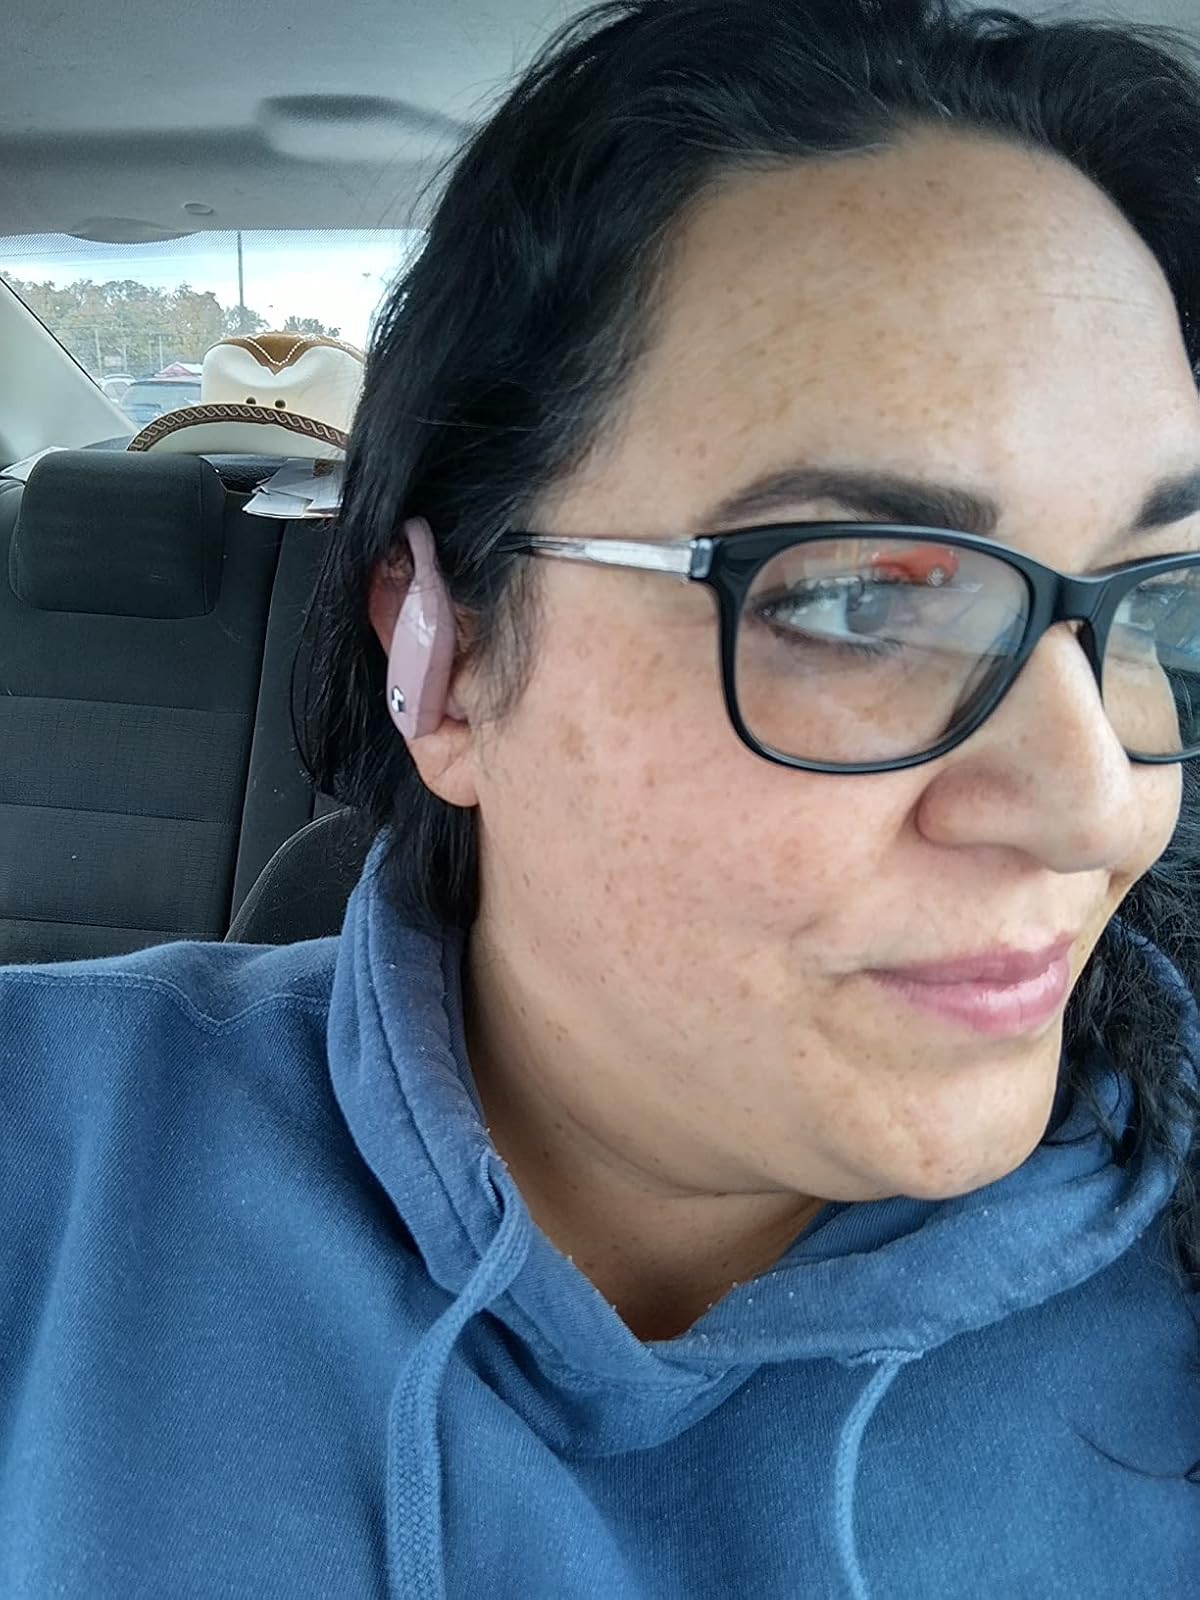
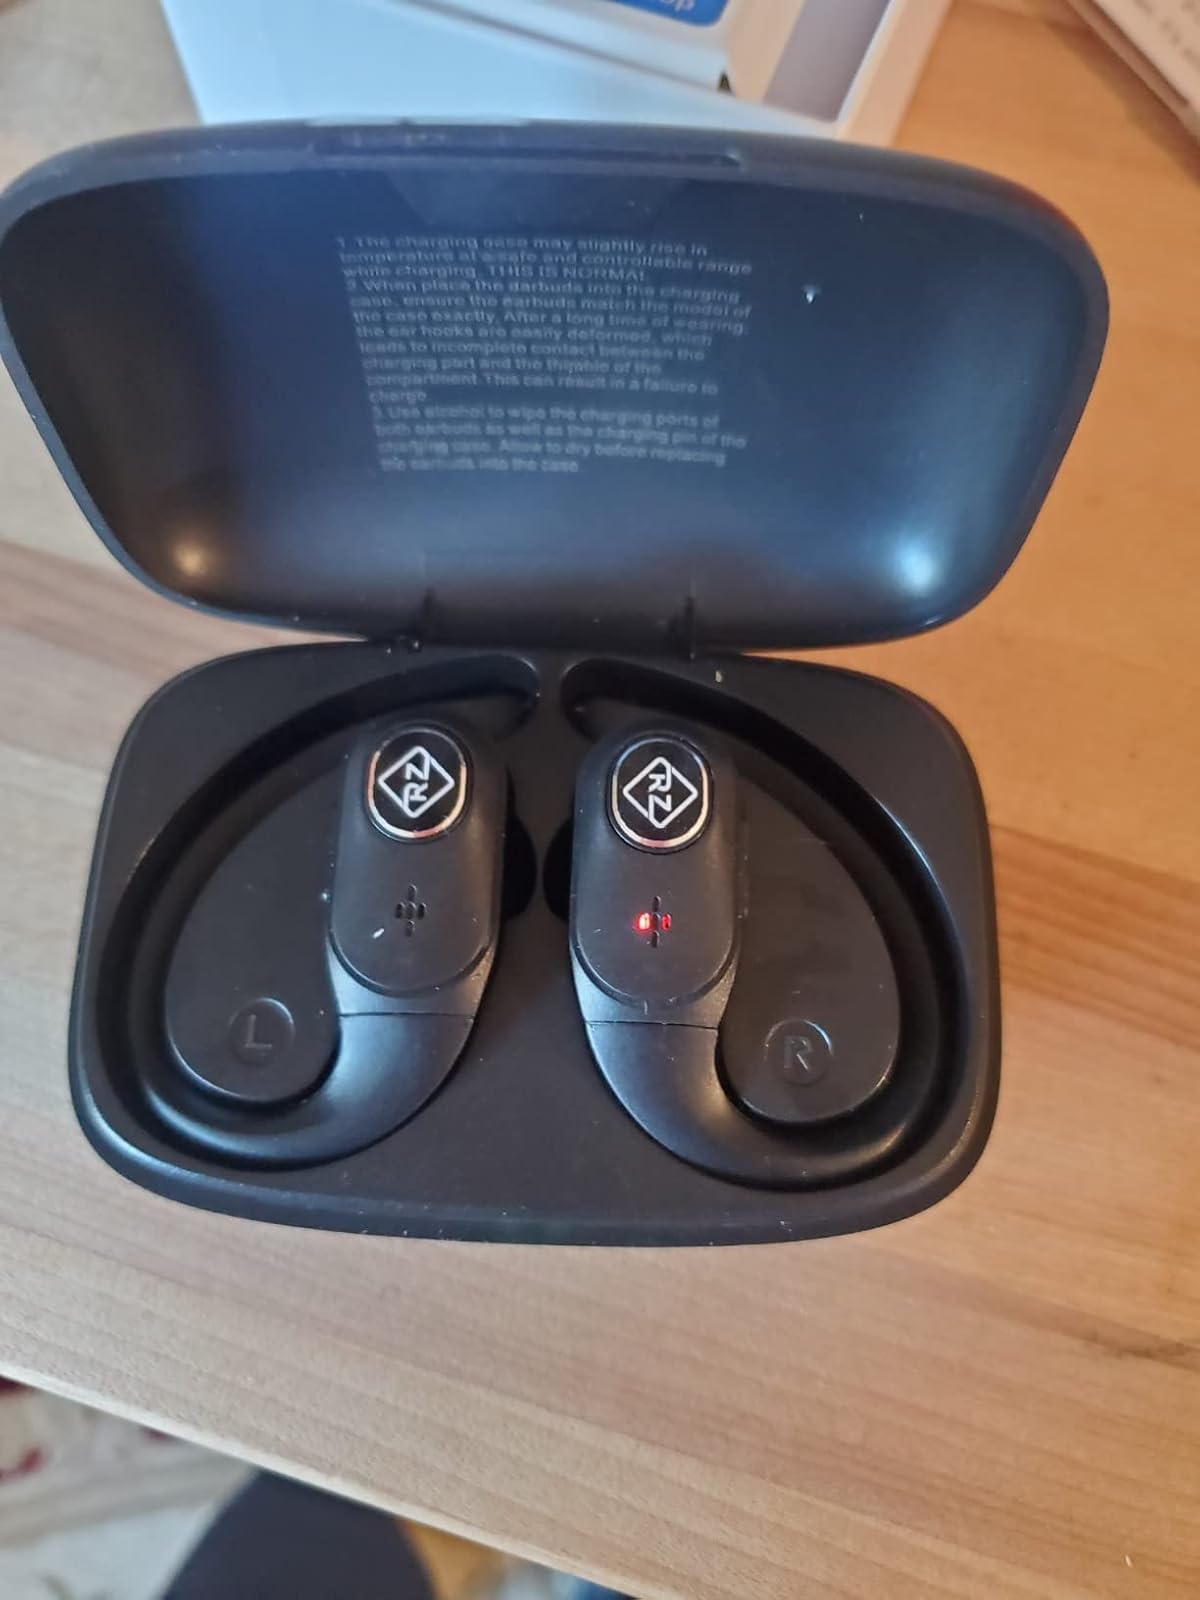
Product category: earbuds
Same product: no